Reginald John Marsden Parker

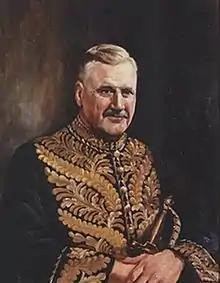
Reginald John Marsden Parker during his time as Lieutenant Governor of Saskatchewan.

Reginald John Marsden Parker (February 7, 1881 – March 23, 1948) was the eighth lieutenant governor of Saskatchewan from 1945 until his death in 1948.